Hammersmith Park

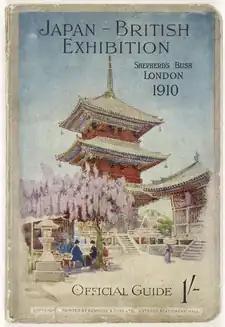
Postcard from the Japan-British Exhibition of 1910

Hammersmith Park is sited on the remains of an original Japanese garden designed for the Japan–British Exhibition in 1910. The area, known as the Great White City, was initially developed for 1908 Summer Olympics and was subsequently used for a series of international exhibitions until World War I.